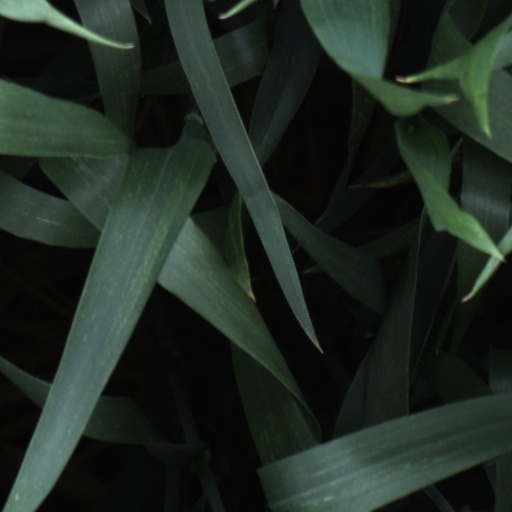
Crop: wheat